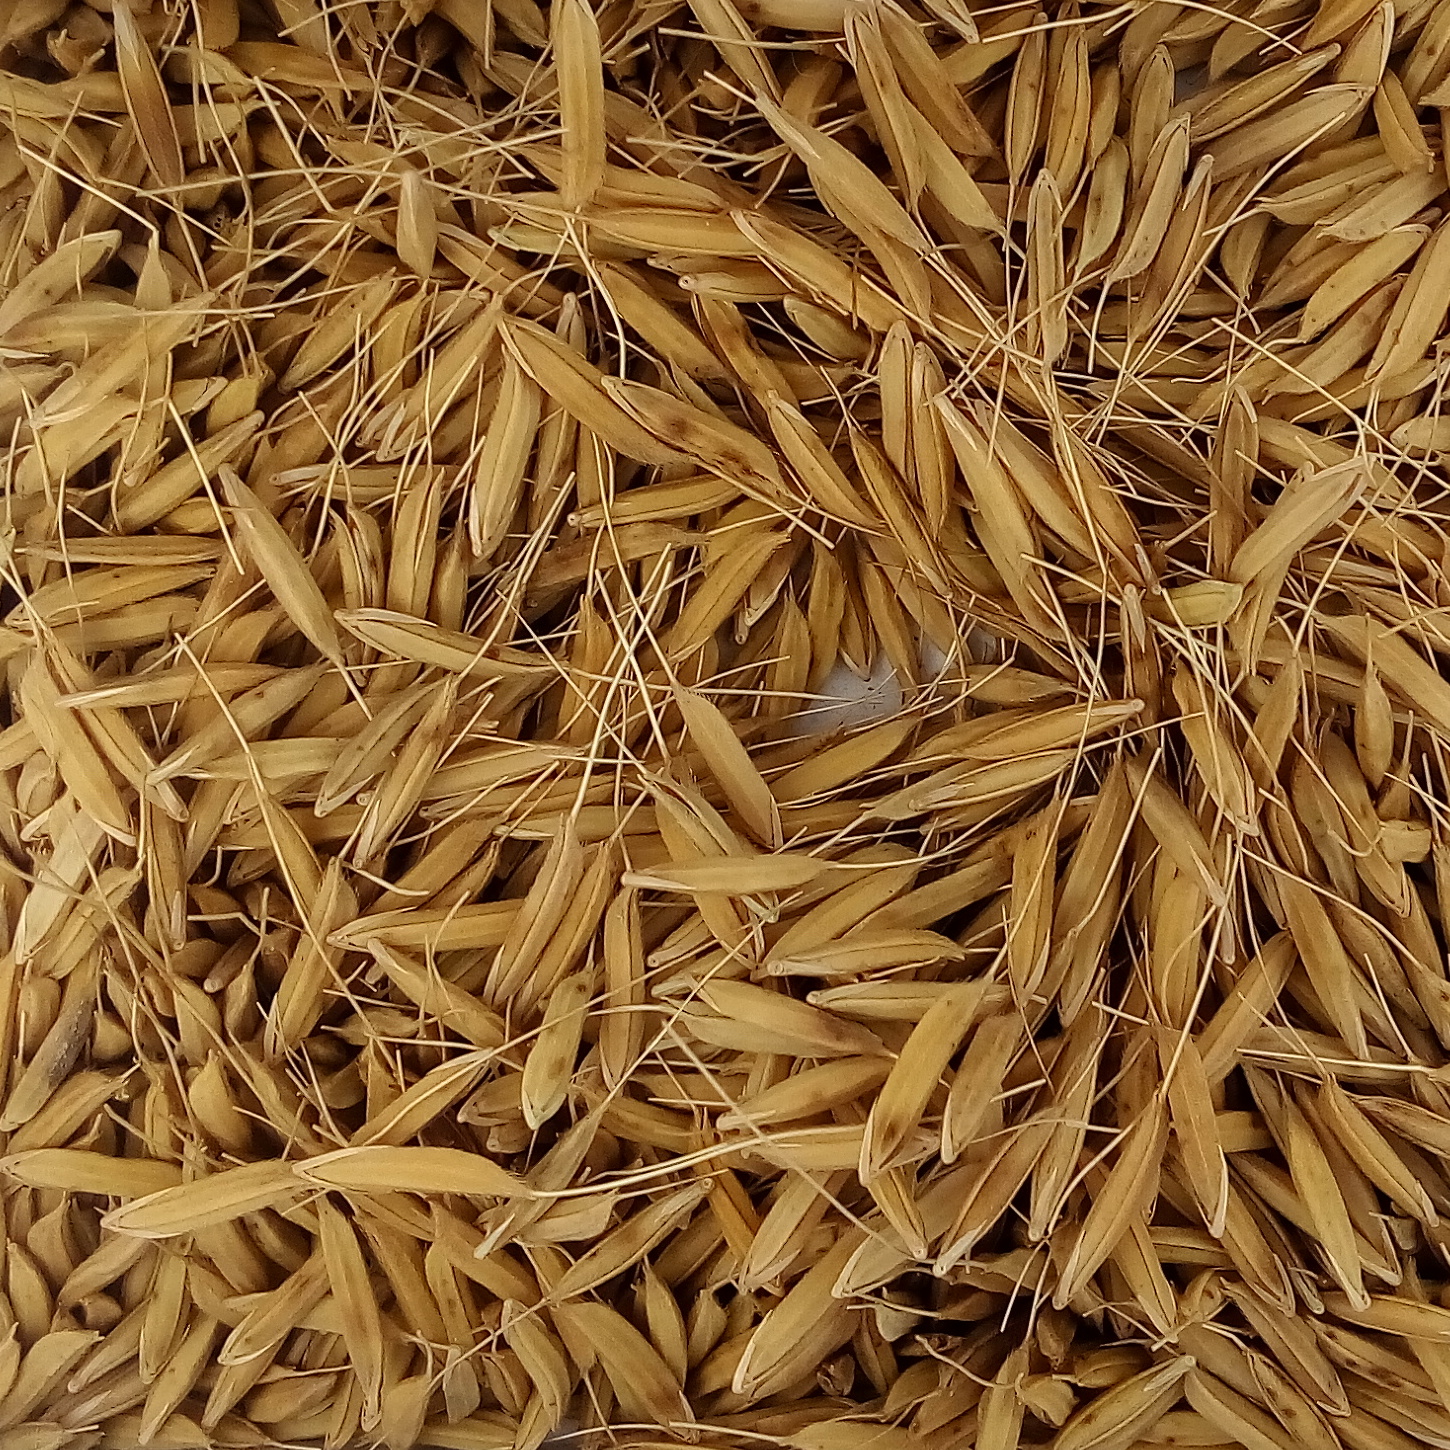
Rice seed variety: PB_6